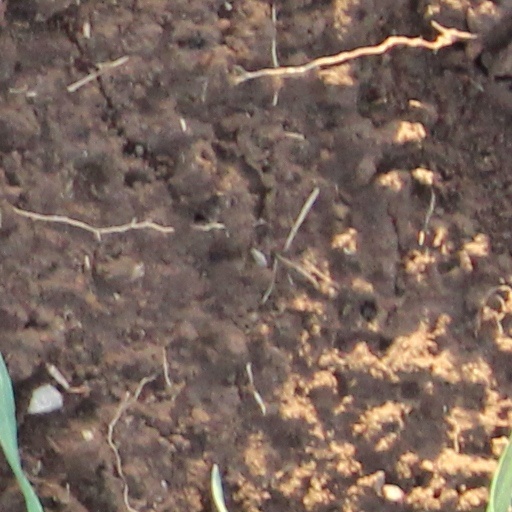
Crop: wheat